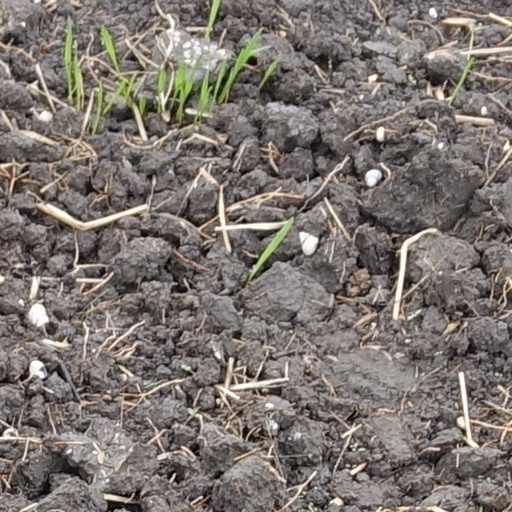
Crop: wheat